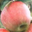
Label: apple